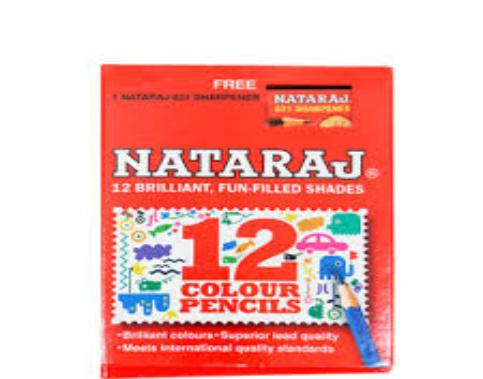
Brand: nataraj
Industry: Transportation